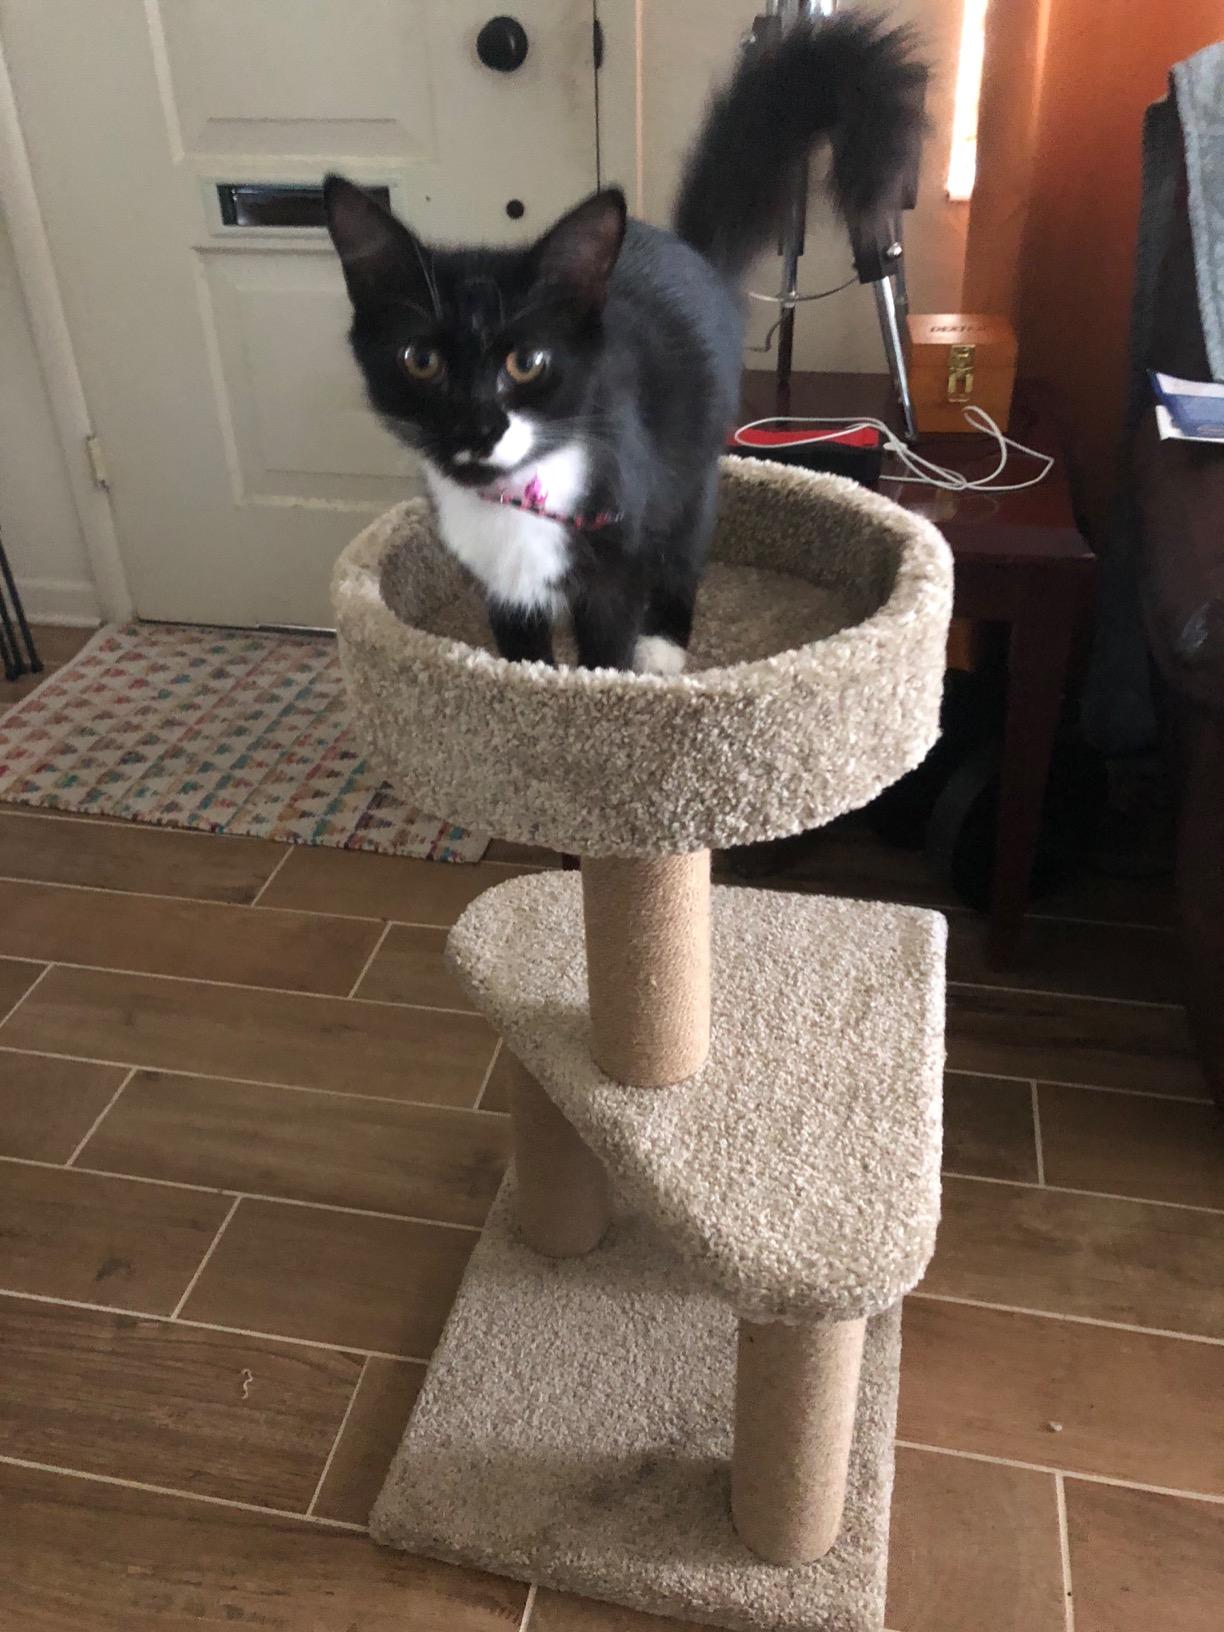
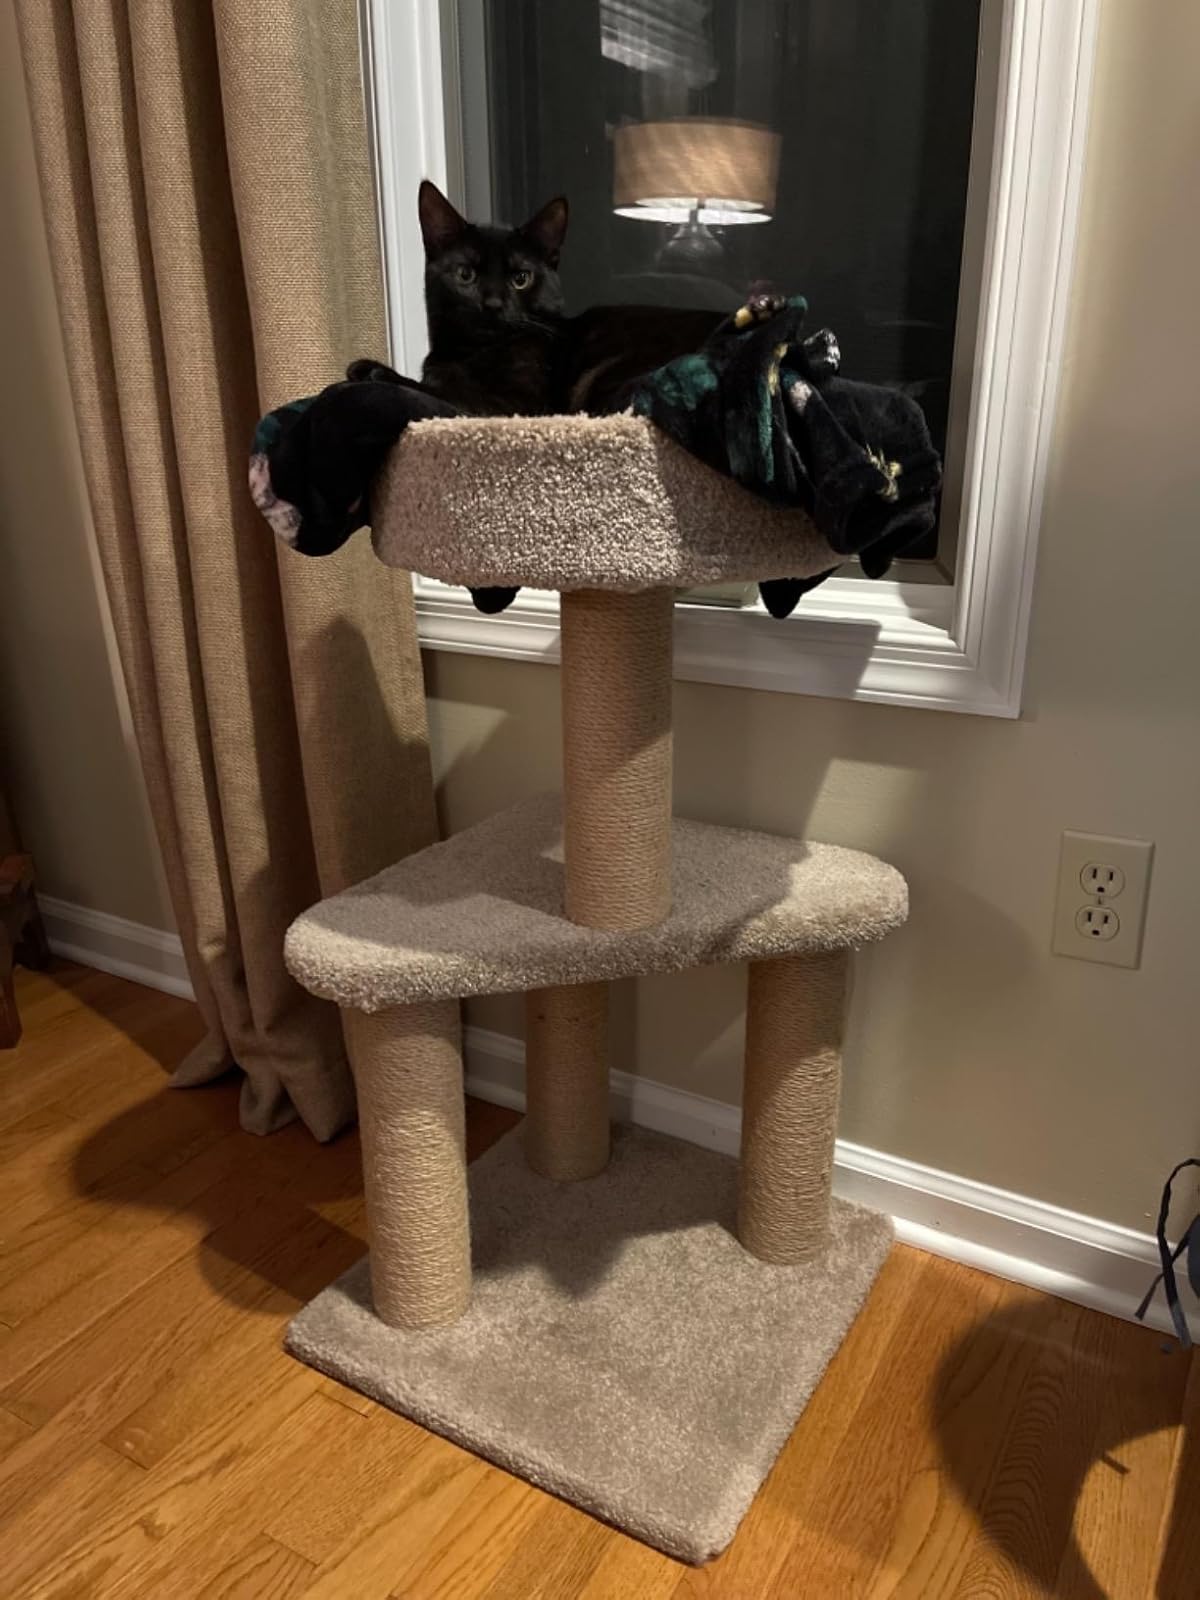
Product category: items_cat tree
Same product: yes